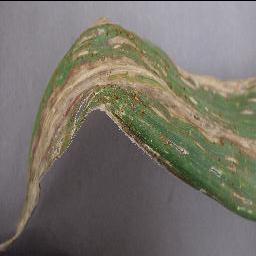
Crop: corn
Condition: (maize)_cercospora_spot_gray_spot